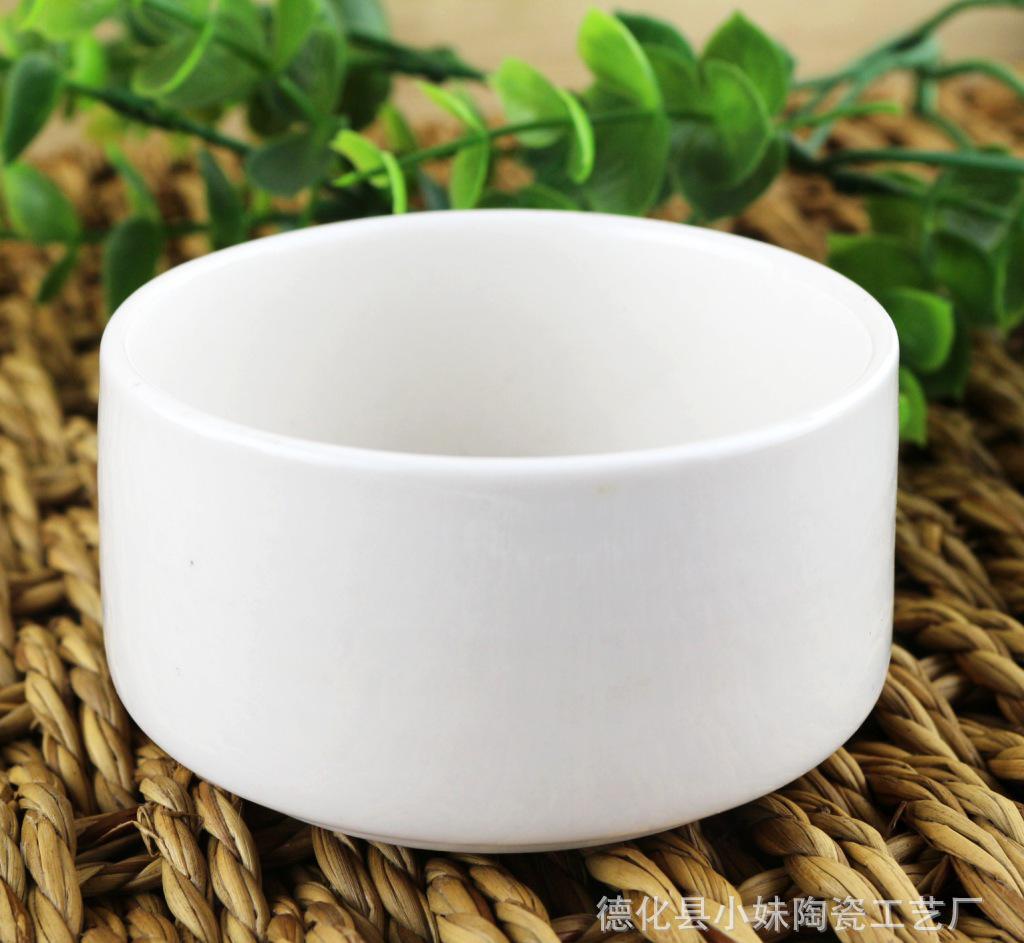
Label: trash